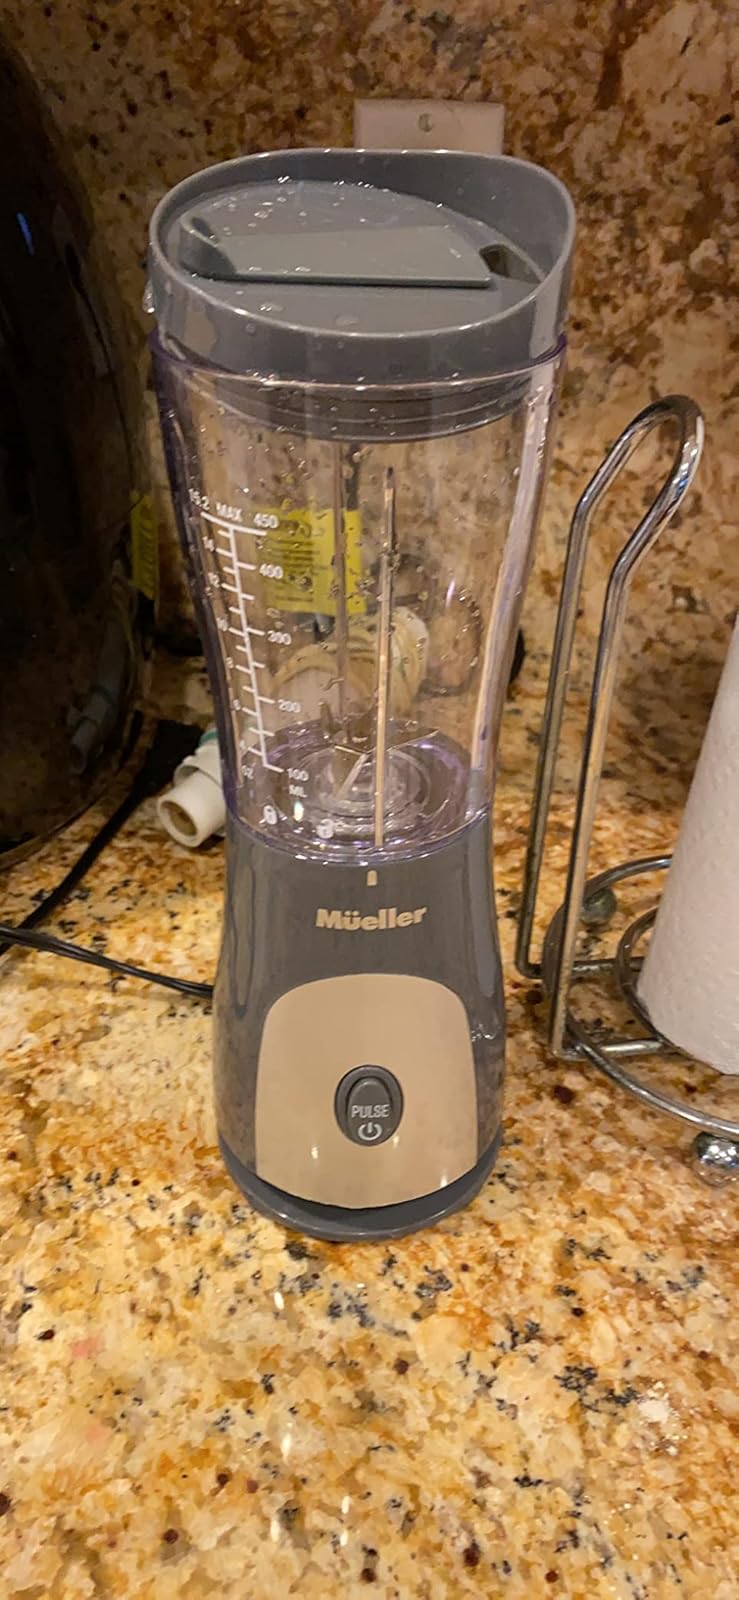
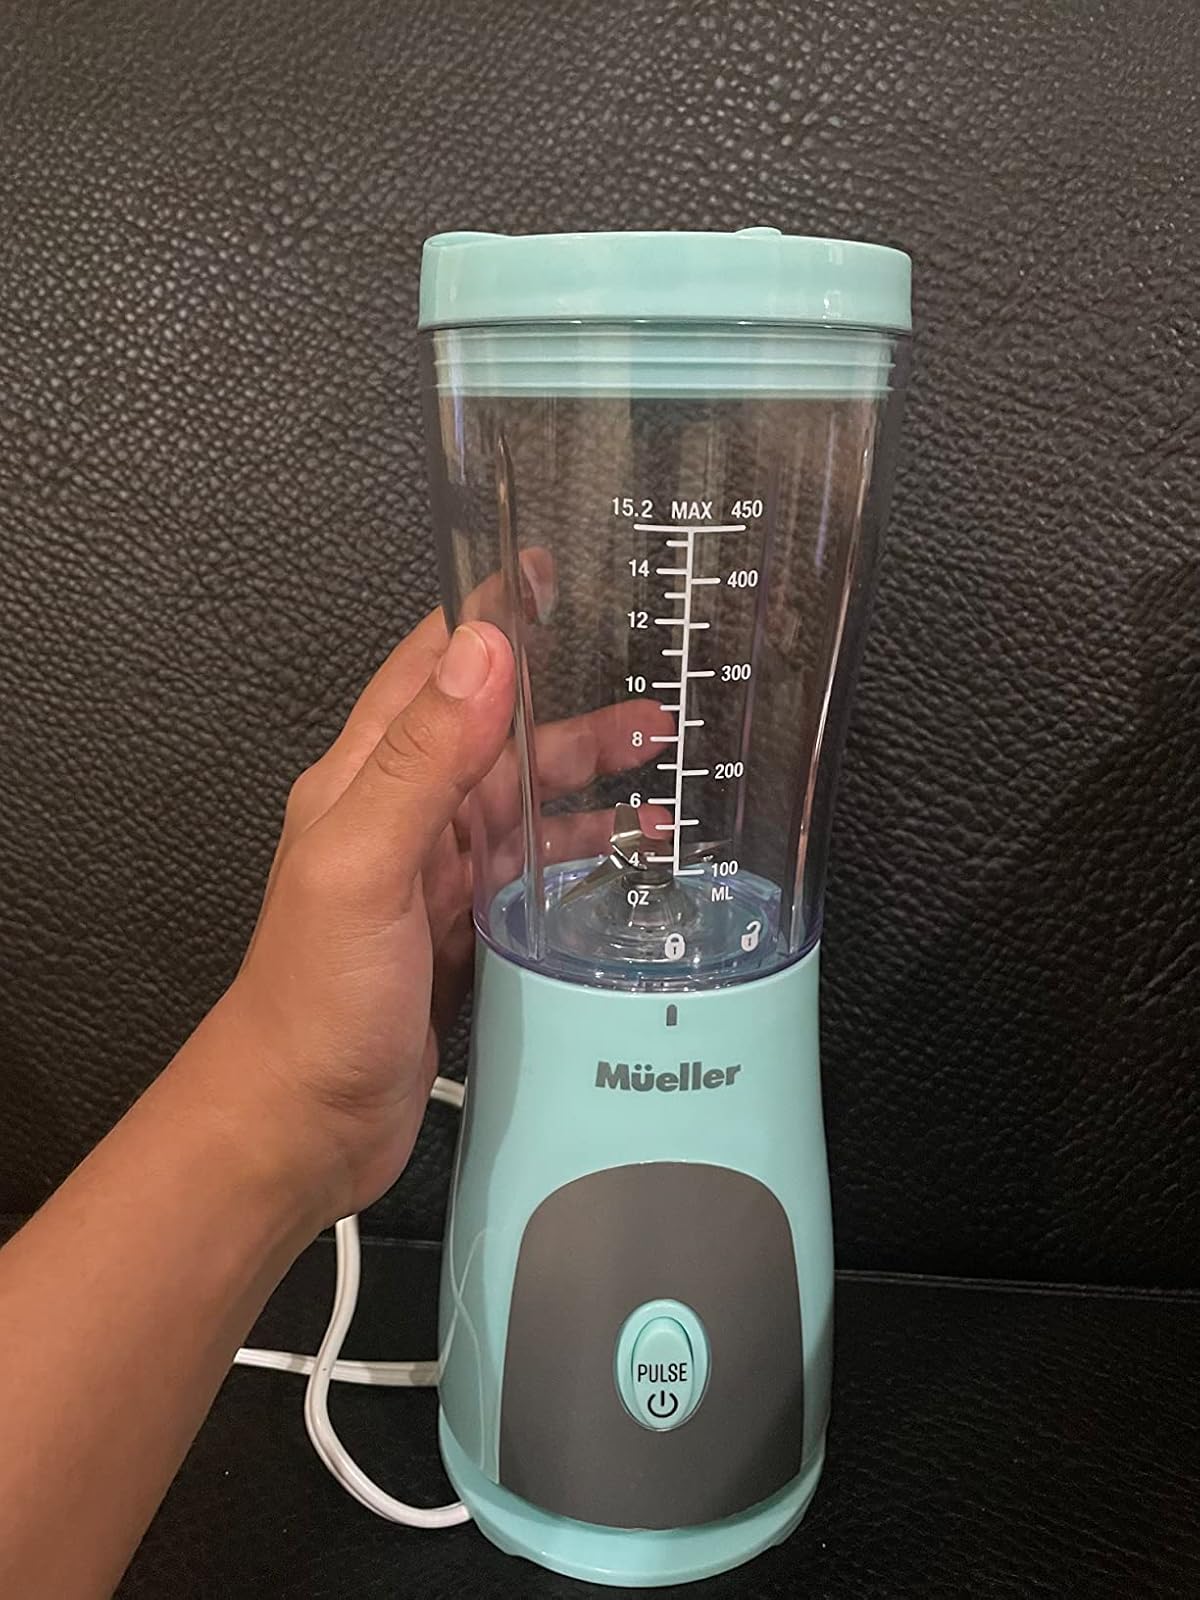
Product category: items_blender
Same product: no